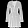
Label: Dress